Helmet-mounted display

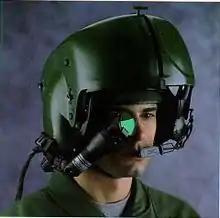
The Integrated Helmet and Display Sight System (IHADSS)

A helmet-mounted display (HMD) is a headworn device that uses displays and optics to project imagery and/or symbology to the eyes. It provides visual information to the user where head protection is required – most notably in military aircraft. The display-optics assembly can be attached to a helmet or integrated into the design of the helmet. An HMD provides the pilot with situation awareness, an enhanced image of the scene, and in military applications cue weapons systems, to the direction their head is pointing. Applications which allow cuing of weapon systems are referred to as helmet-mounted sight and display (HMSD) or helmet-mounted sights (HMS).